Jose de Mazarredo y Salazar

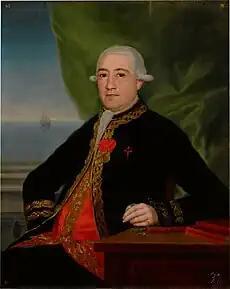
portrait of Mazarredo by Francisco Goya

In 1799 Mazarredo left Cádiz and sailed to Cartegena. Among the news that Napoleon learned that the French Atlantic Squadron, commanded by Admiral Étienne Eustache Bruix, had entered the Mediterranean and was at Toulon, Bonaparte learned that a Spanish squadron under Mazarredo had left Cádiz and was at Cartagena. This last bit of news, which presaged a joint Franco-Spanish action in the Mediterranean, should perhaps have induced Bonaparte to remain in Egypt in order to await its issue. Bruix instructions were to co-operate with the Spanish fleet supplying beleaguered Malta and Corfu and then to bring supplies and several thousand reinforcements to Alexandria.